Carrer de Pelai, Barcelona

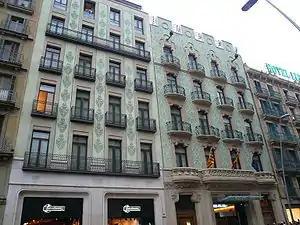
Former headquarters of La Vanguardia, now a hotel.

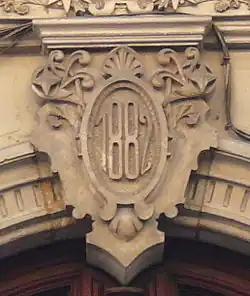
Building date on a door, on 18 Carrer Pelai.

Carrer de Pelai (official Catalan name; sometimes called, in Spanish, "Calle de Pelayo") is a major shopping street in Barcelona, one of the busiest in the city at daytime. It forms the border between the districts of Ciutat Vella and Eixample in the center of the city, and runs from the intersection of Plaça de Catalunya with La Rambla and the El Triangle shopping centre to Plaça de la Universitat. It is named after King Pelagius of Asturias. The current Catalan-language name was approved in 1980 by the city council, though it also bore that same name before 1900.